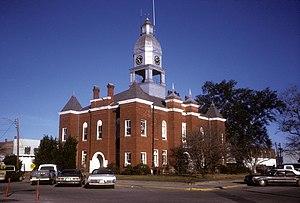
Nashville est une ville américaine située dans l'État de Géorgie.